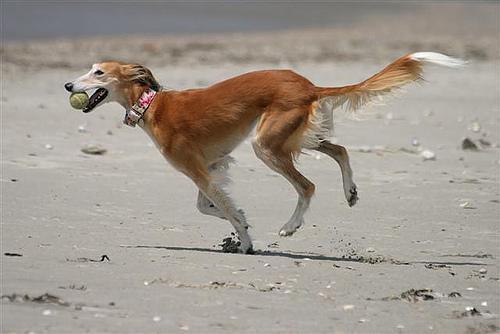
Saluki